Kato Station

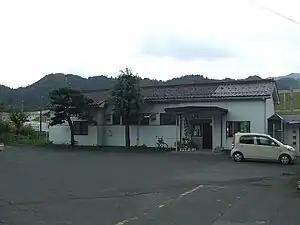
Kato Station in August 2009

is a railway station in the city of Obama, Fukui Prefecture, Japan, operated by West Japan Railway Company (JR West).